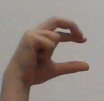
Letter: thal